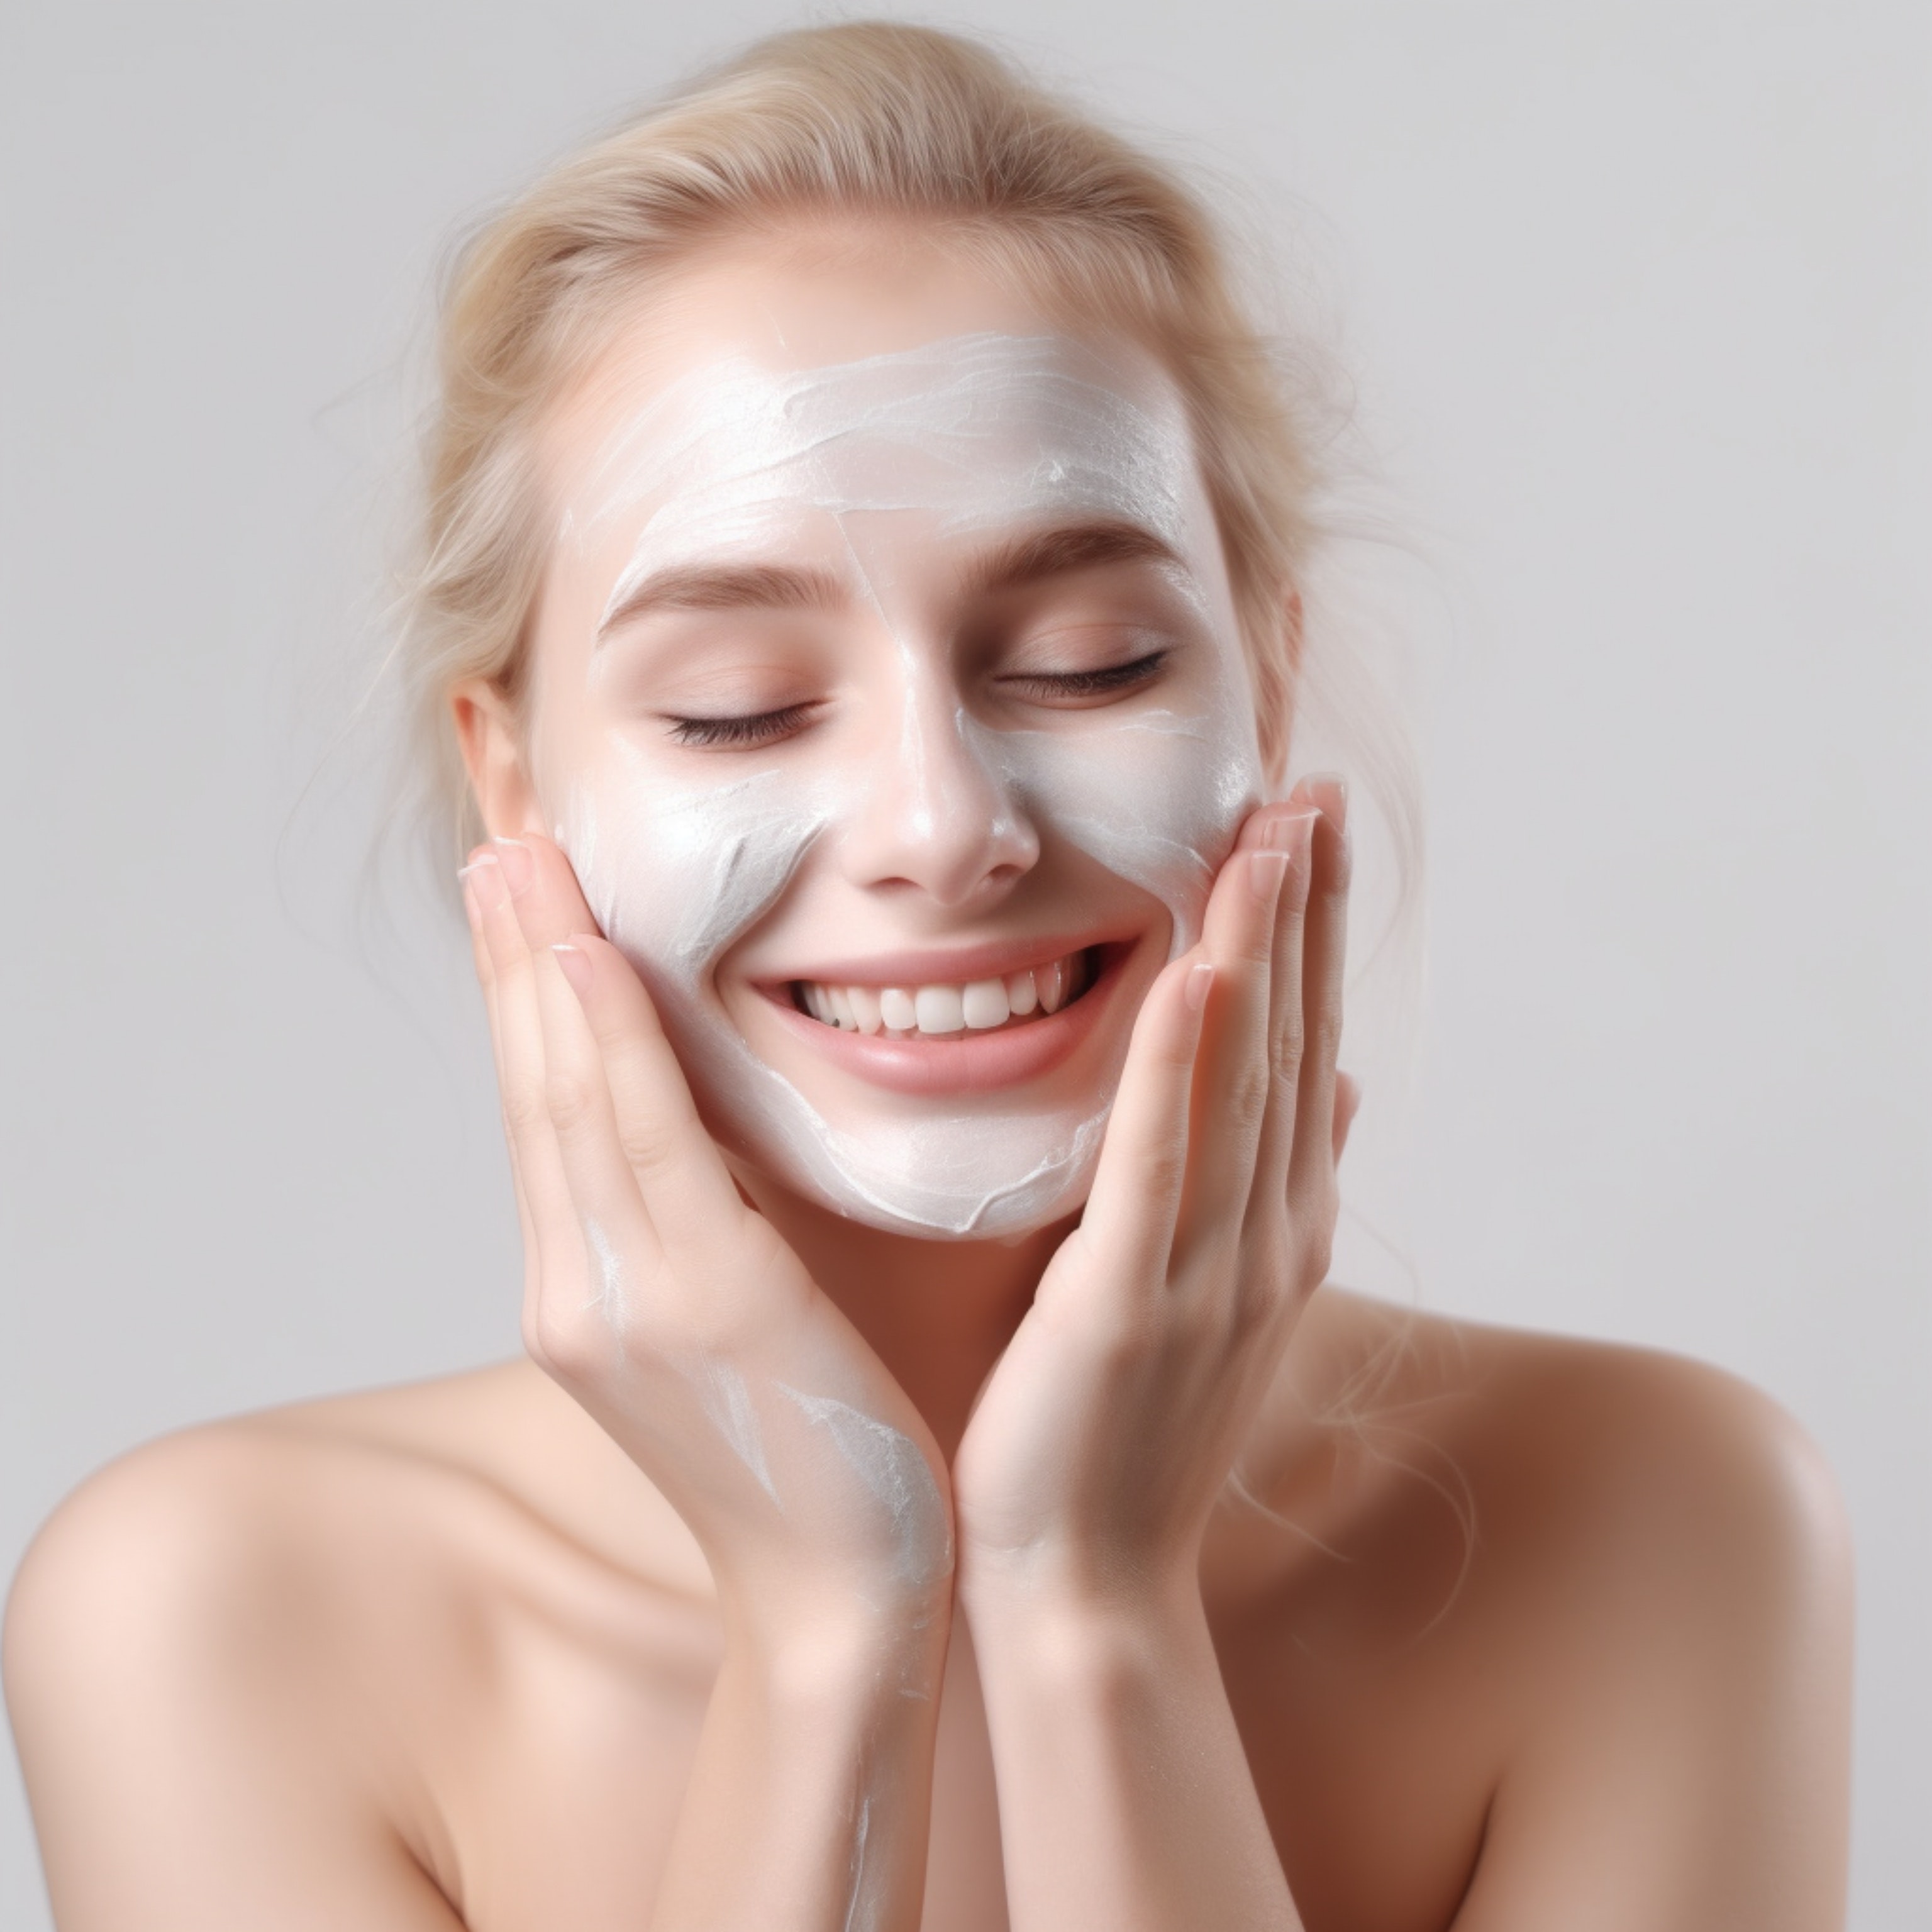
woman, forehead, nose, smile, cheek, skin, lip, chin, hand, eyebrow, eyelash, neck, ear, human body, jaw, tooth, happy, gesture, thumb, nail, finger, cosmetic dentistry, flash photography, layered hair, beauty, long hair, wrist, close up, elbow, brown hair, blond, electric blue, chest, makeover, fashion accessory, laugh, peach, hair coloring, portrait photography, portrait, human leg, flesh, photo shoot, lip gloss